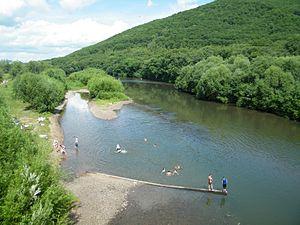
L'Arsenievka connu aussi sous le nom de Daubi-He est un cours d'eau de l'Extrême-Orient russe, qui coule dans le Kraï du Primorié.